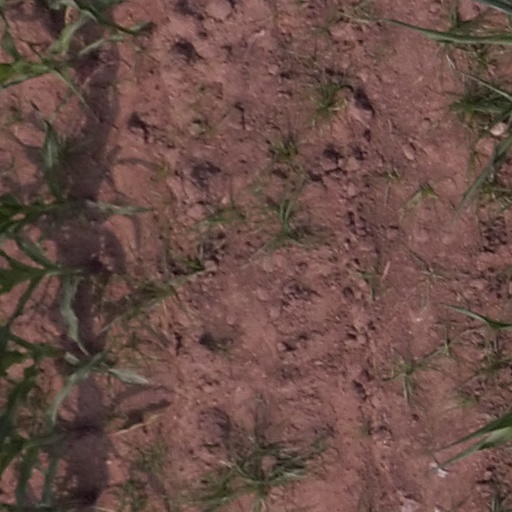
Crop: maize; corn